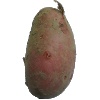
Label: Potato Red 1